Mexico City

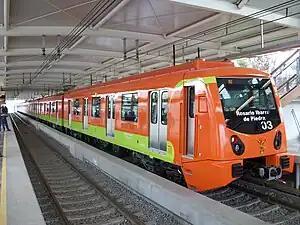
Mexico City Metro

Another piece of architecture is the Palacio de Bellas Artes, a white marble theater/museum whose weight is such that it has gradually been sinking into the soft ground below. Its construction began during the presidency of Porfirio Díaz and ended in 1934, after being interrupted by the Mexican Revolution in the 1920s.